NCR 5380

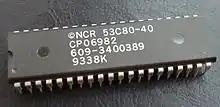
NCR 53c80 SCSI controller

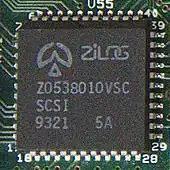
Zilog 5380 on a Media Vision Pro AudioSpectrum with SCSI interface

The NCR 5380 is an early SCSI controller chip developed by NCR Microelectronics. It was popular due to its simplicity and low cost. The 5380 was used in the Macintosh Plus and in numerous SCSI cards for personal computers, including the Amiga and Atari TT. The 5380 was second sourced by several chip makers, including AMD and Zilog. The 5380 was designed by engineers at the NCR plant then located in Wichita, Kansas, and initially fabricated by NCR Microelectronics in Colorado Springs, Colorado. It was the first single-chip implementation of the SCSI-1 protocol.